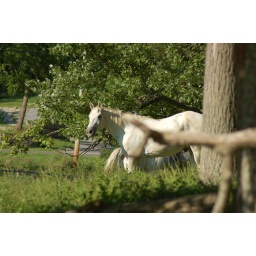
The horses are not kept in stalls overnight. They are released and roam in the mountains and return in the morning.